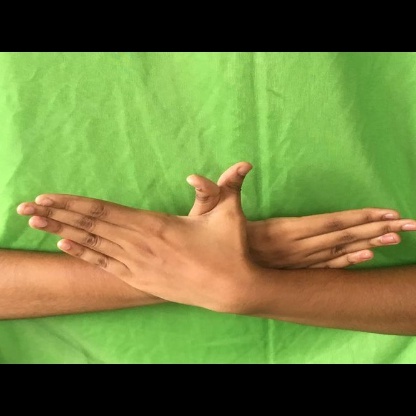
Mudra: Garuda